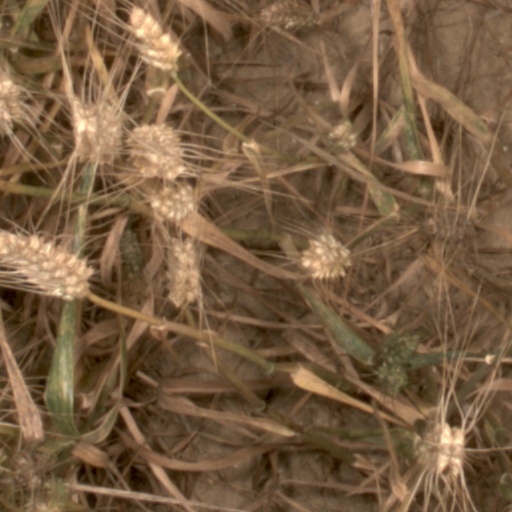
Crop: wheat